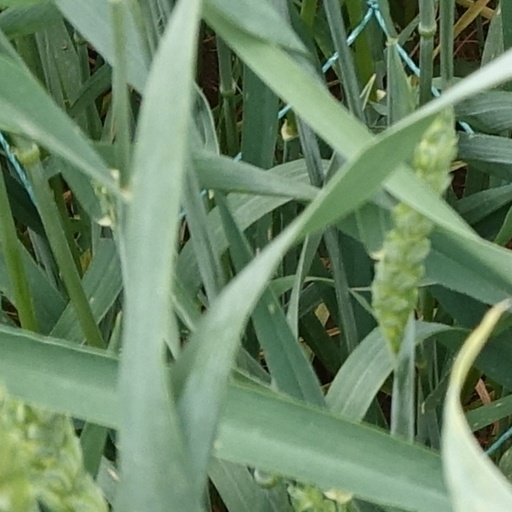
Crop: wheat